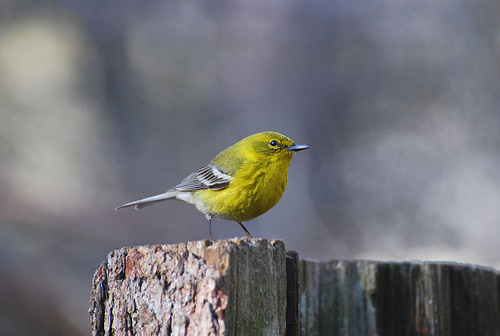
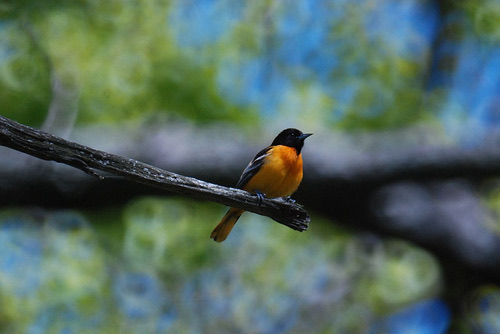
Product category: misc
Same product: yes